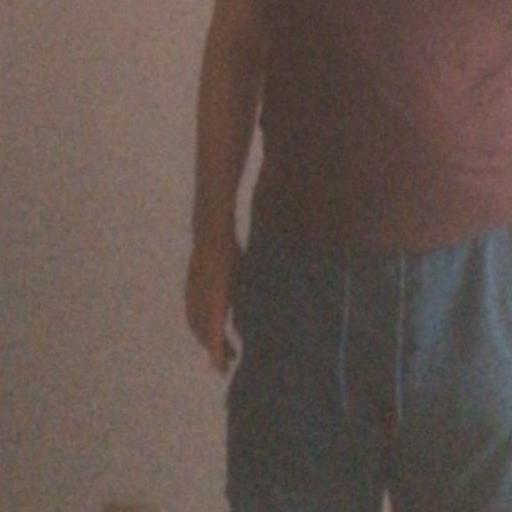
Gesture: no_gesture